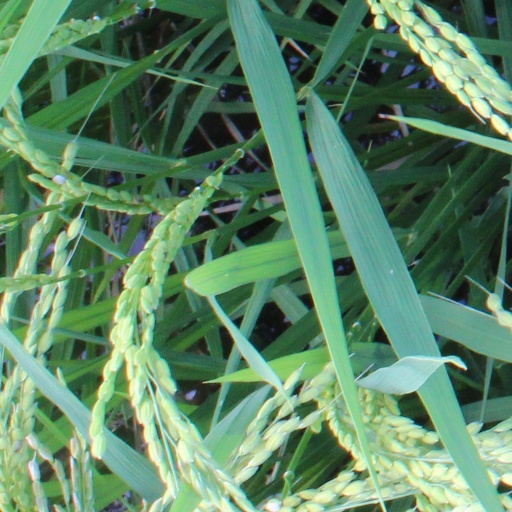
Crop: rice